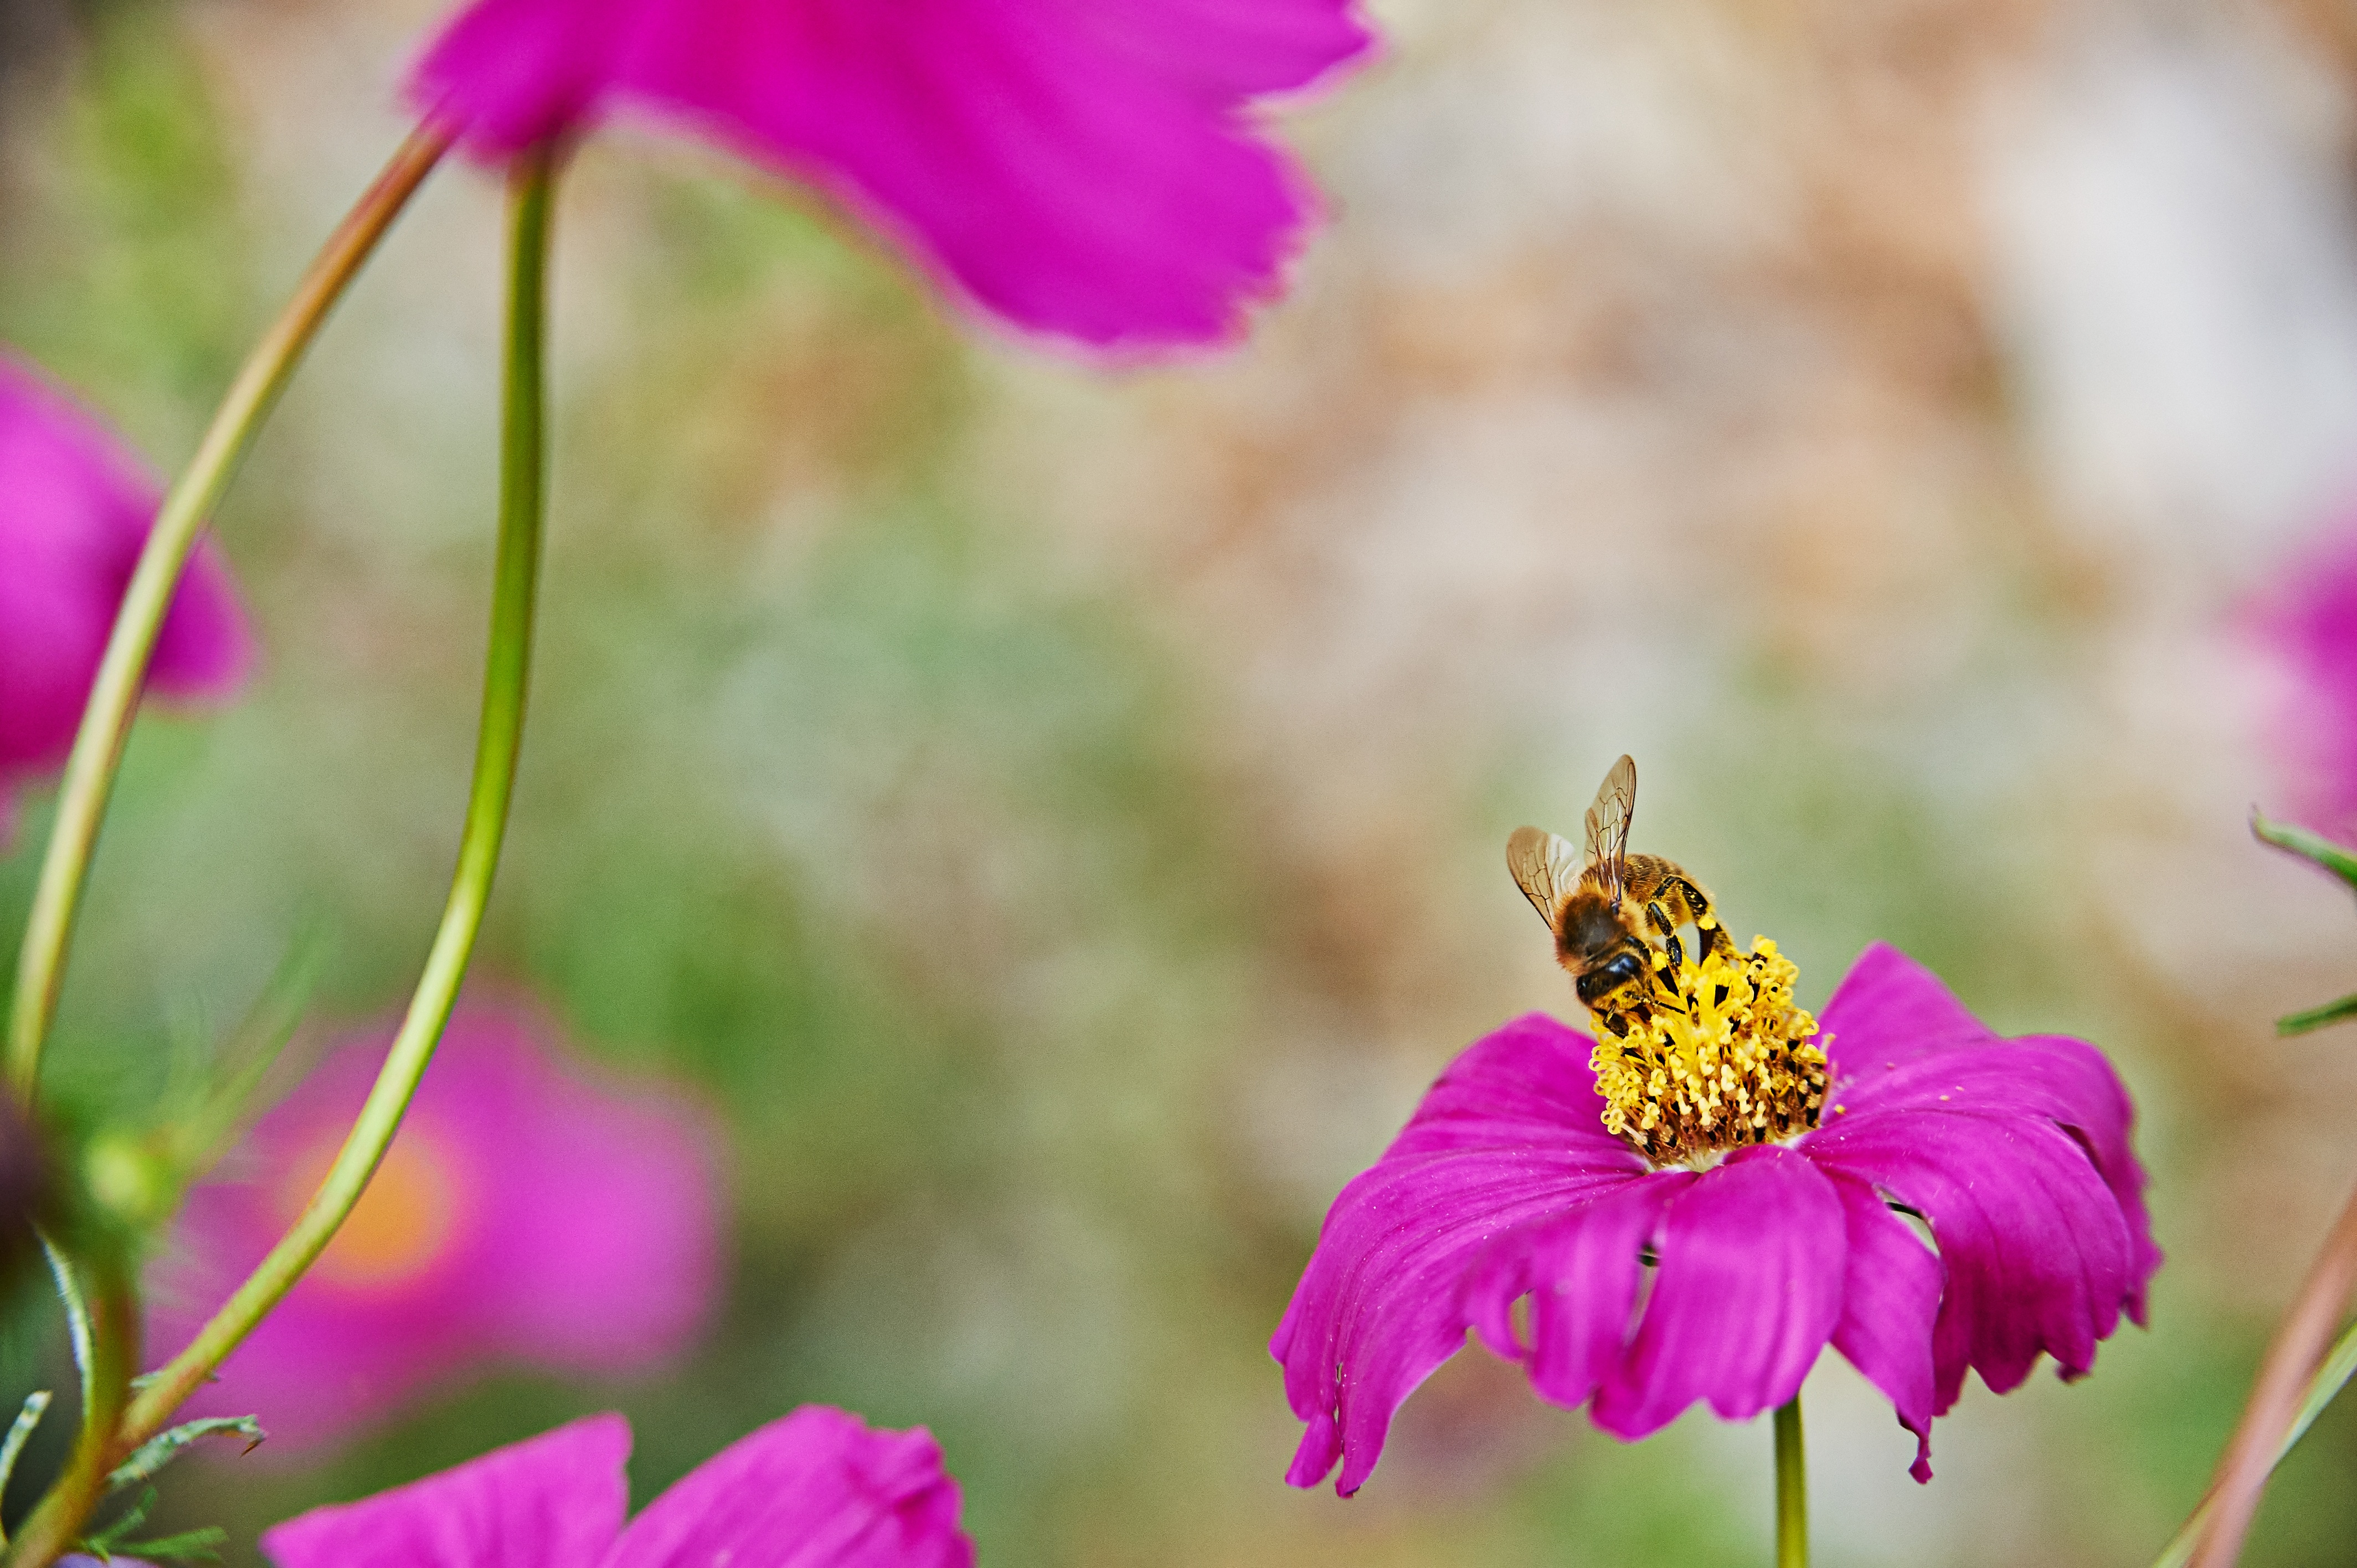
flower, nature, flora, nectar, pink, macro photography, plant, photography, fauna, insect, close up, botany, moths and butterflies, butterfly, petal, blossom, bee, land plant, invertebrate, leaf, wildflower, pollen, meadow, honey bee, pollinator, flowering plant, membrane winged insect